Wisconsin Evangelical Lutheran Synod

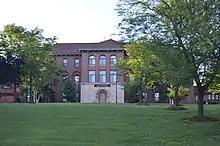
Wisconsin Lutheran College in Milwaukee, Wisconsin

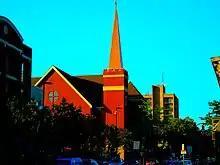
Wisconsin Lutheran Chapel in Madison, Wisconsin

The WELS school system is one of the largest private school system in the United States. As of 2021, WELS churches and associations operate 362 early childhood centers, 284 elementary schools, 29 high schools, 2 colleges, and 1 seminary across the nation.